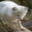
Label: fox